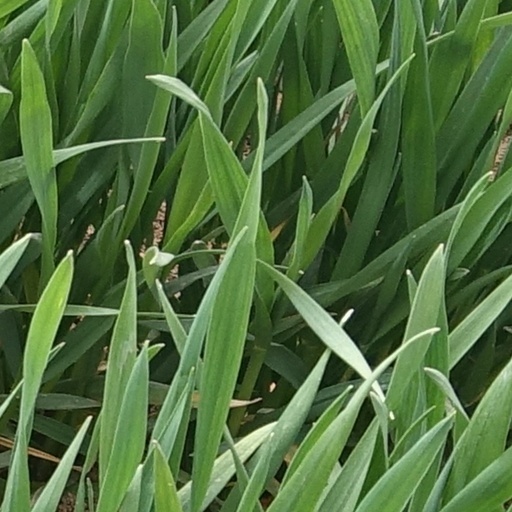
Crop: wheat